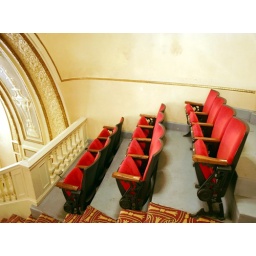
Last seats in the balcony